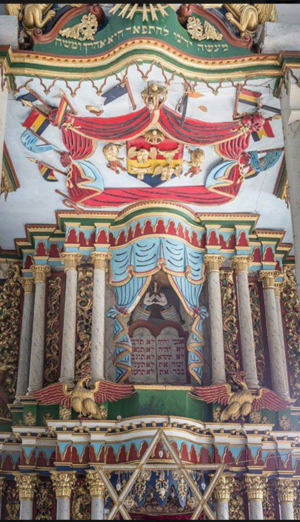
Détail intérieur de la Grande synagogue de Fălticeni en Roumanie
La grande synagogue de Fălticeni, située au 149 rue Ana Ipatescu à Fălticeni en Moldavie, dans le nord-est de la Roumanie, a été initialement construite en bois en 1795, puis reconstruite en pierre et brique en 1852.